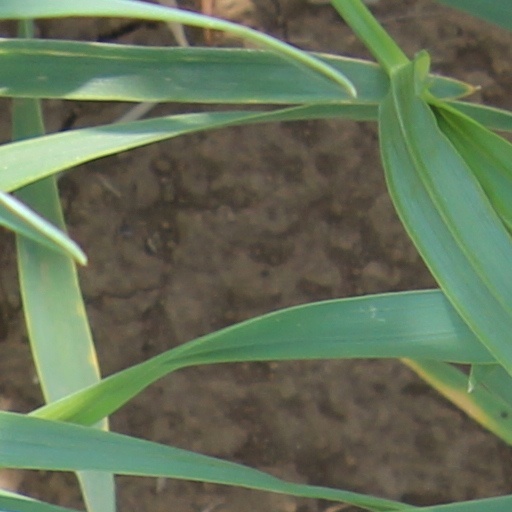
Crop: wheat